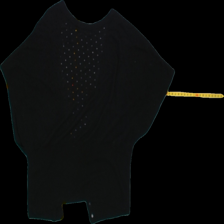
View: back
Type: Cardigan
Category: Ladies
Brand: H&M
Colors: Black
Material: 100%viscose
Pattern: Plain
Cut: Regular
Season: All
Trend: No trend
Stains: No
Price range: <50
Recommended usage: Export